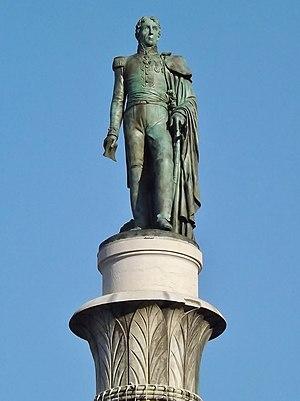
La statue de Benoît de Boigne, située au sommet de la fontaine des Éléphants, après sa restauration, à Chambéry en Savoie.
Benoît Leborgne, plus connu sous le nom de Benoît de Boigne, comte de Boigne ou encore général-comte de Boigne, né le 8 mars 1751 à Chambéry et mort dans la même ville, le 21 juin 1830, est un aventurier savoyard qui fit fortune aux Indes. Il fut également nommé président du conseil général du département du Mont-Blanc par l'empereur Napoléon Iᵉʳ.